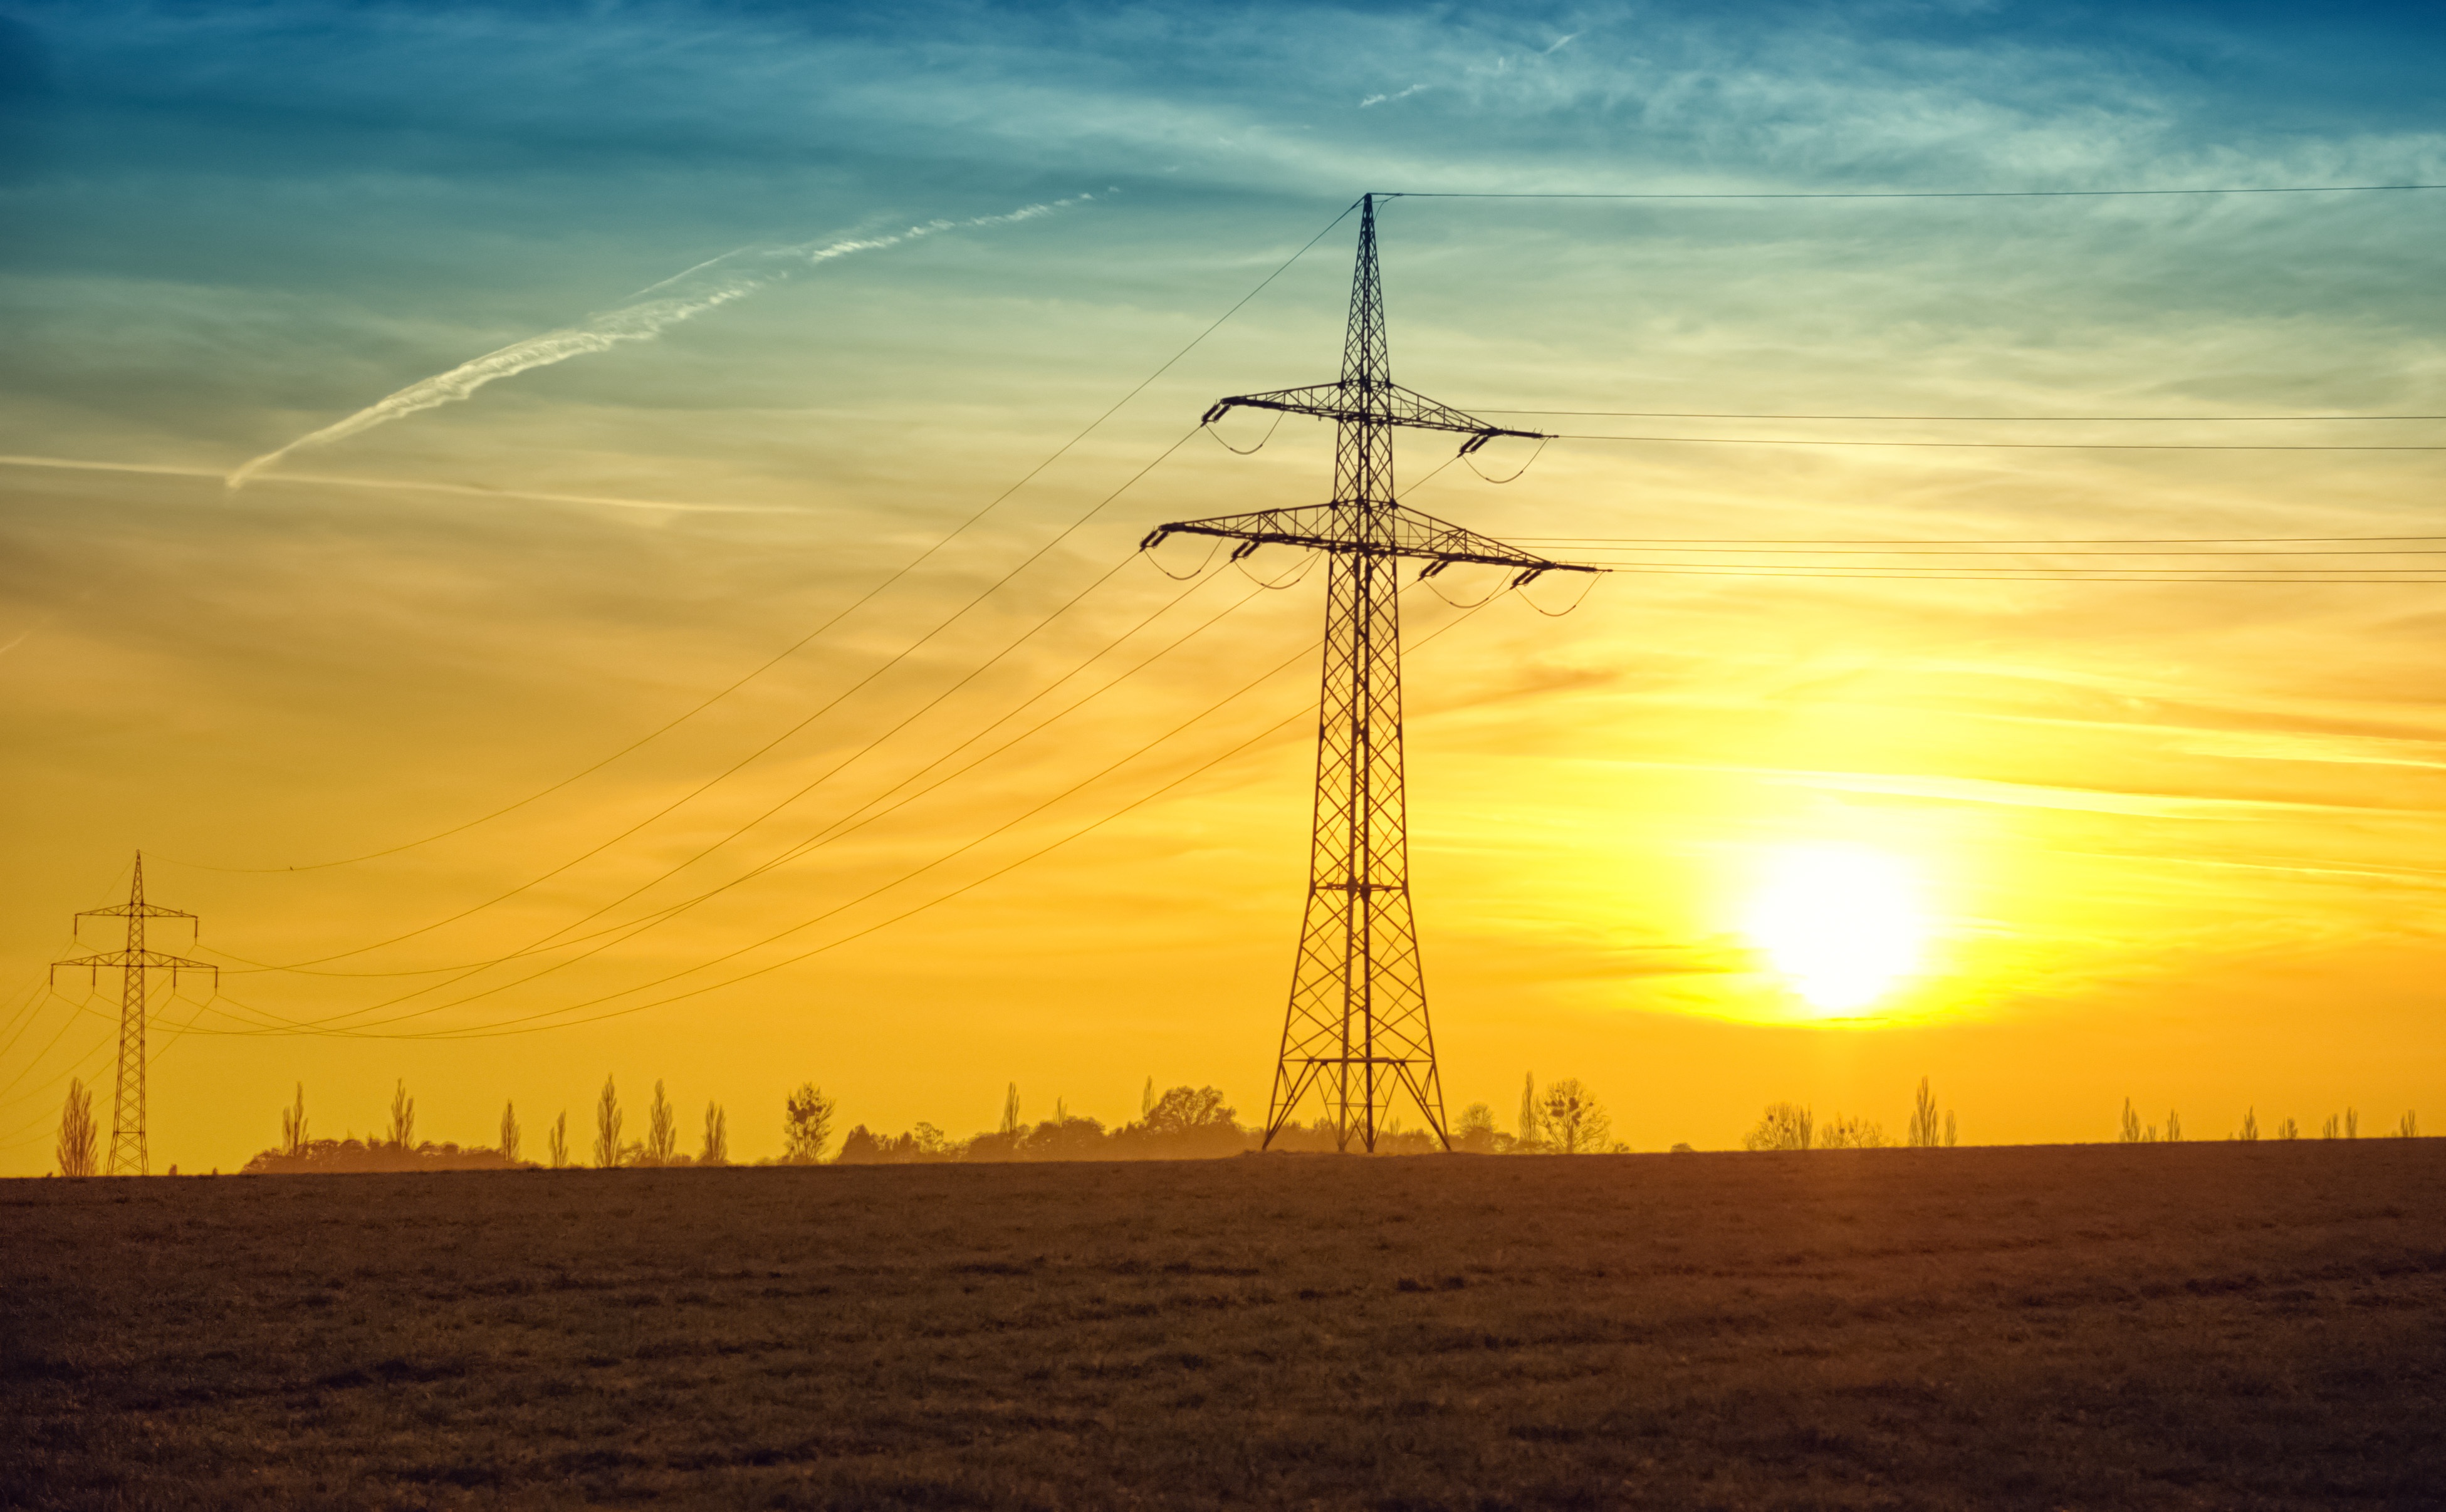
horizon, sky, sun, technology, sunrise, sunset, field, prairie, sunlight, morning, windmill, wind, dawn, dusk, evening, twilight, tower, electricity, colorful, plain, energy, current, wind farm, evening sun, afterglow, evening sky, power supply, power lines, transmission tower, outdoor structure, electrical supply, overhead power line